Christian music in Australia

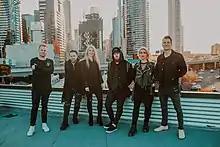
The Planetshakers band.

The growing Pentecostal branches of Christianity in Australia contribute strongly to the contemporary worship music genre. From the 1960s, Pentecostal groups in Australia increasingly adopted an informal style and used music to evangelise, which assisted with growing their following particularly in outer suburbs of Brisbane, Sydney and Melbourne. Today, the singing and music is one of the hallmarks of Australian Pentecostalism.